She Came to Me

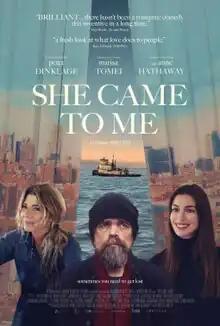
Theatrical release poster

She Came to Me is a 2023 American romantic comedy film written and directed by Rebecca Miller. It stars Peter Dinklage, Marisa Tomei, Joanna Kulig, Brian d'Arcy James, and Anne Hathaway.